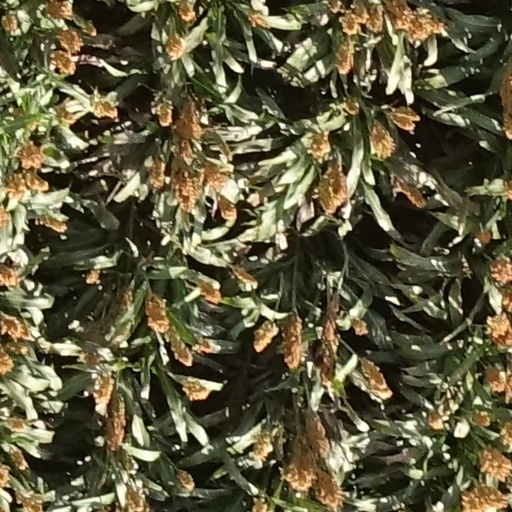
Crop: sorghum